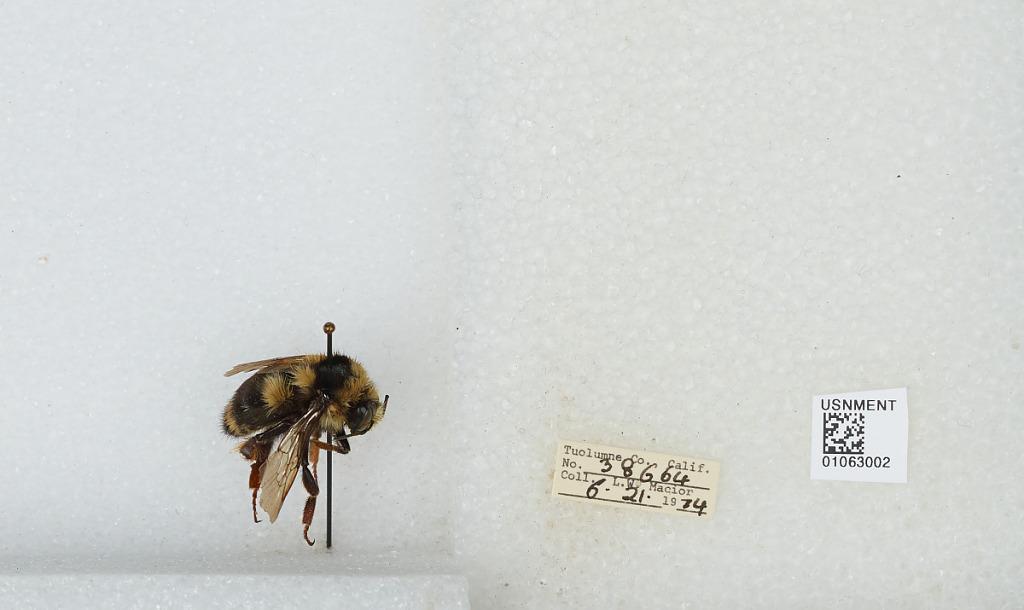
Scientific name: Bombus bifarius nearcticus
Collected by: L. Macior
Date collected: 1974-6-21
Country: United States
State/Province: California
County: Tuolumne
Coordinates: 38.02, -119.94